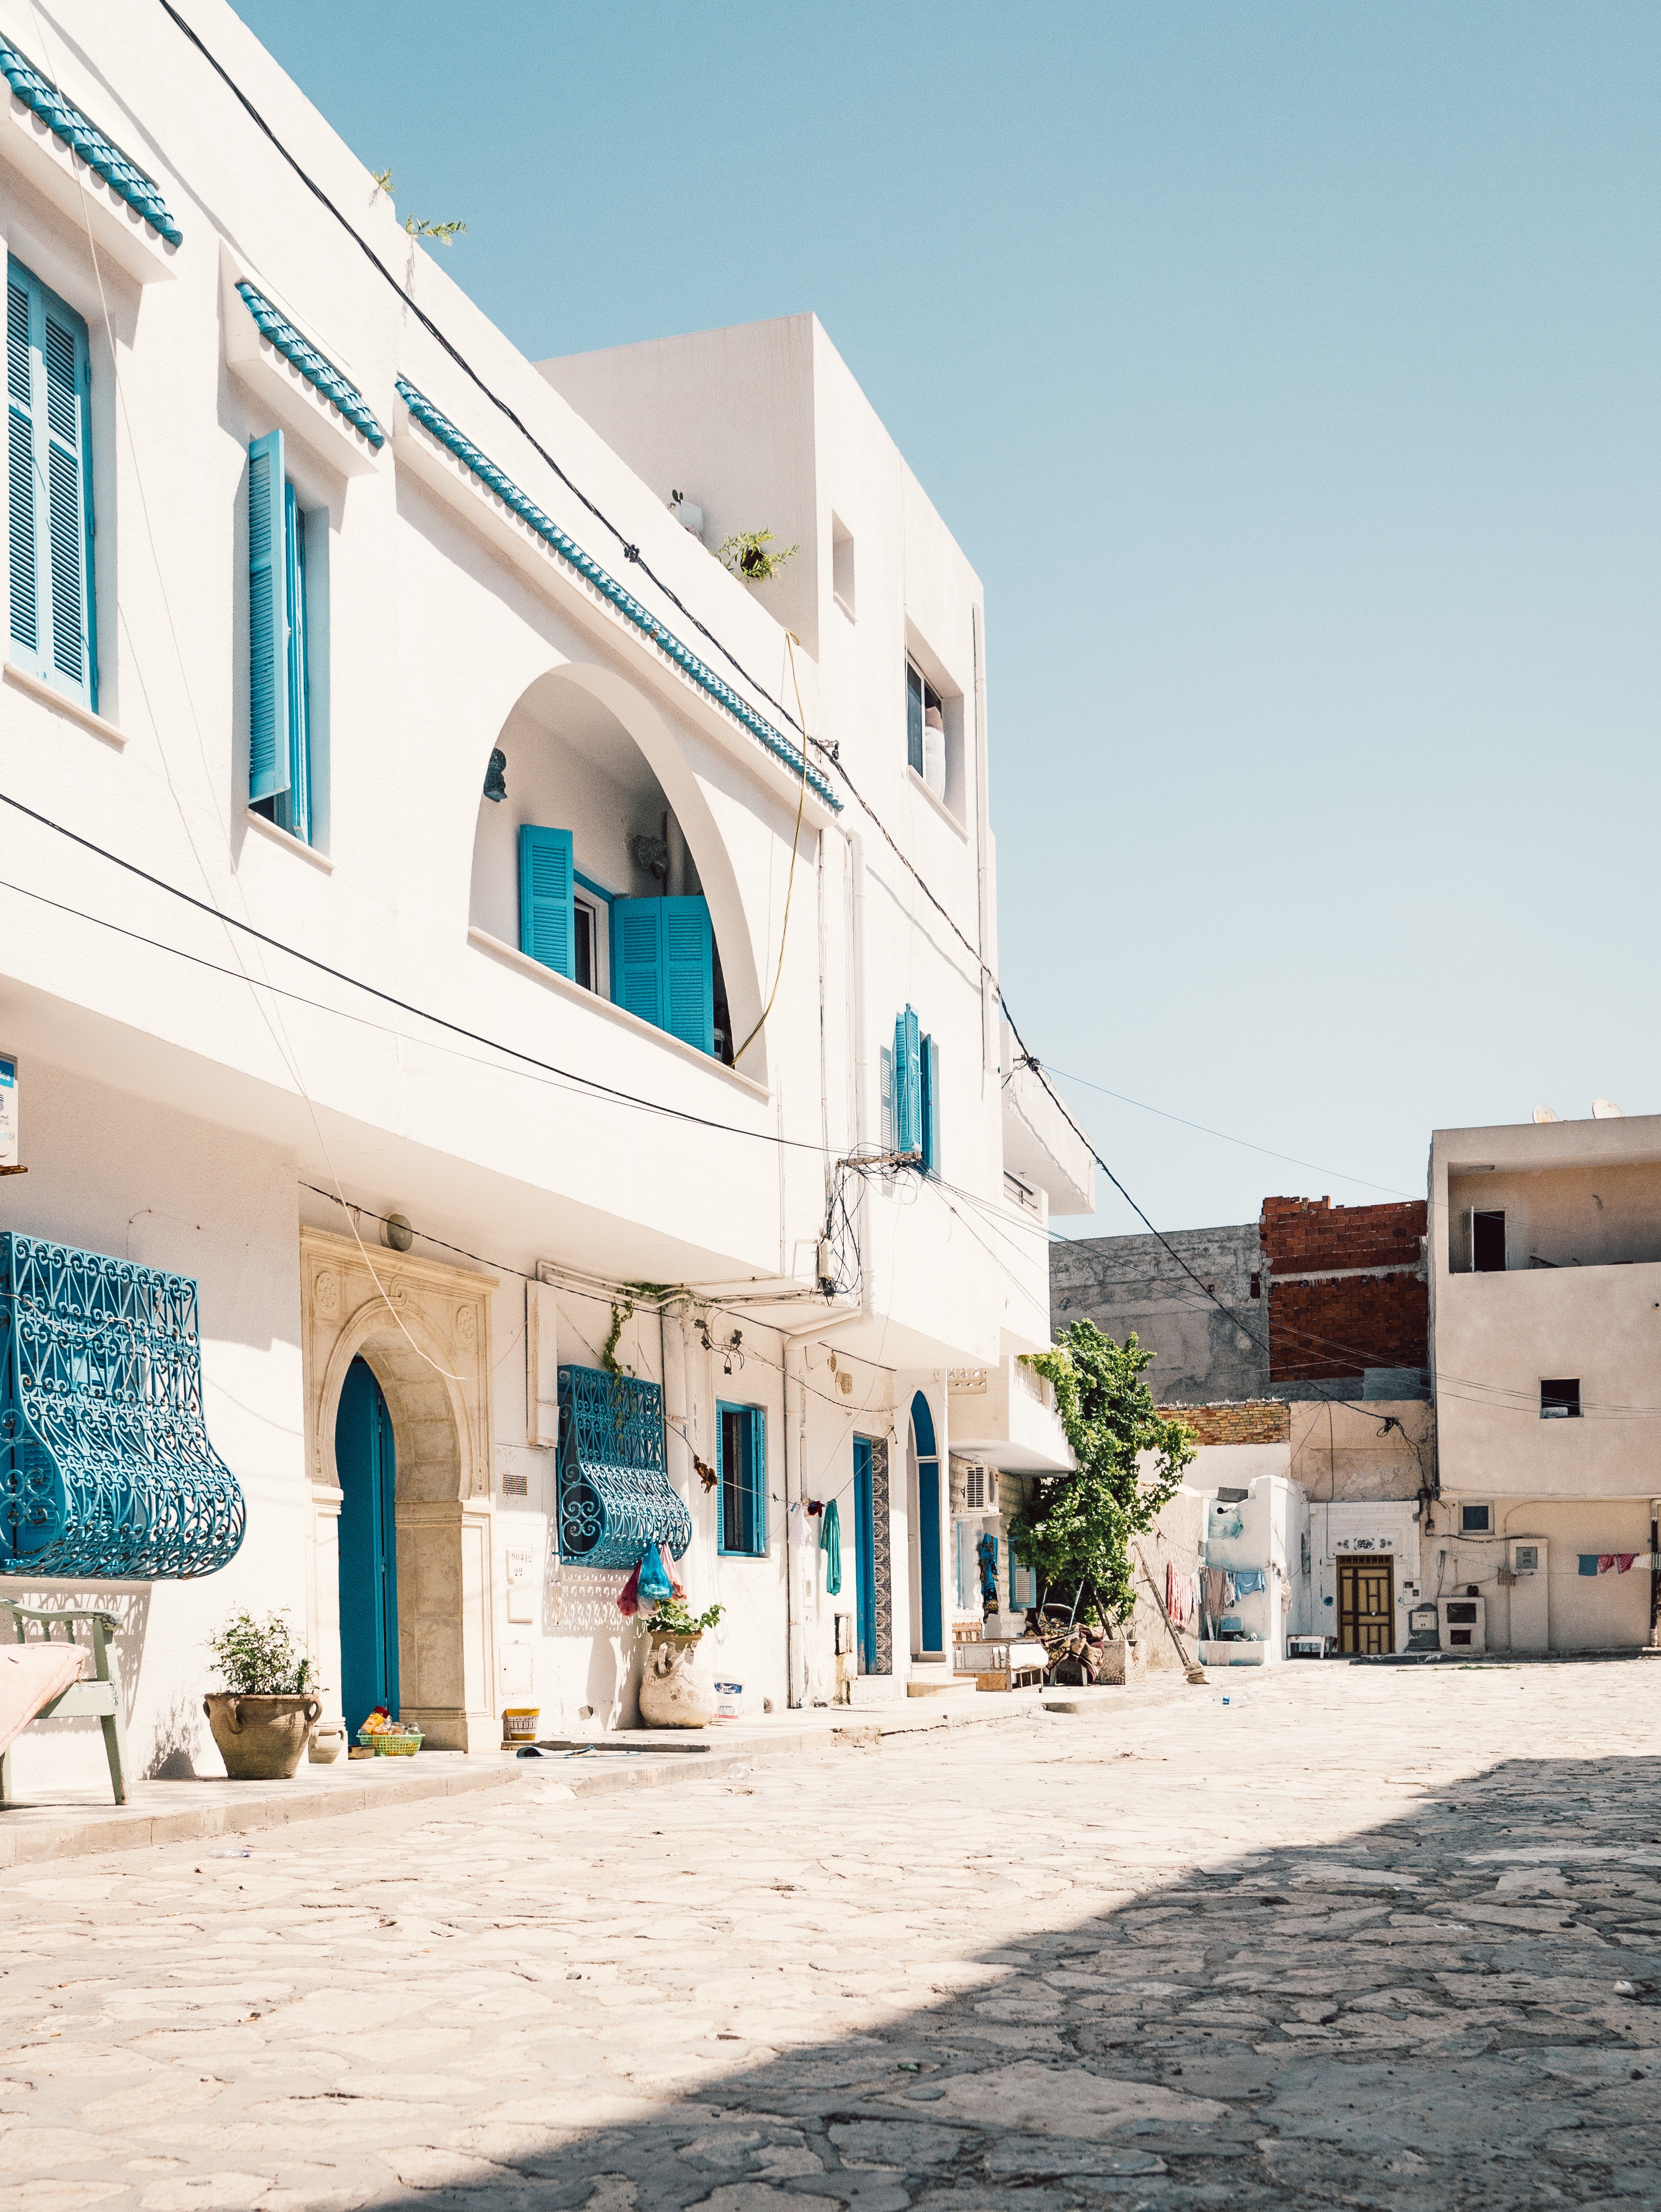
property, building, architecture, town, house, turquoise, real estate, facade, home, neighbourhood, residential area, vacation, city, room, mixed use, street, apartment, plant, urban design, tourism, cobblestone, interior design, flooring, window, road, estate